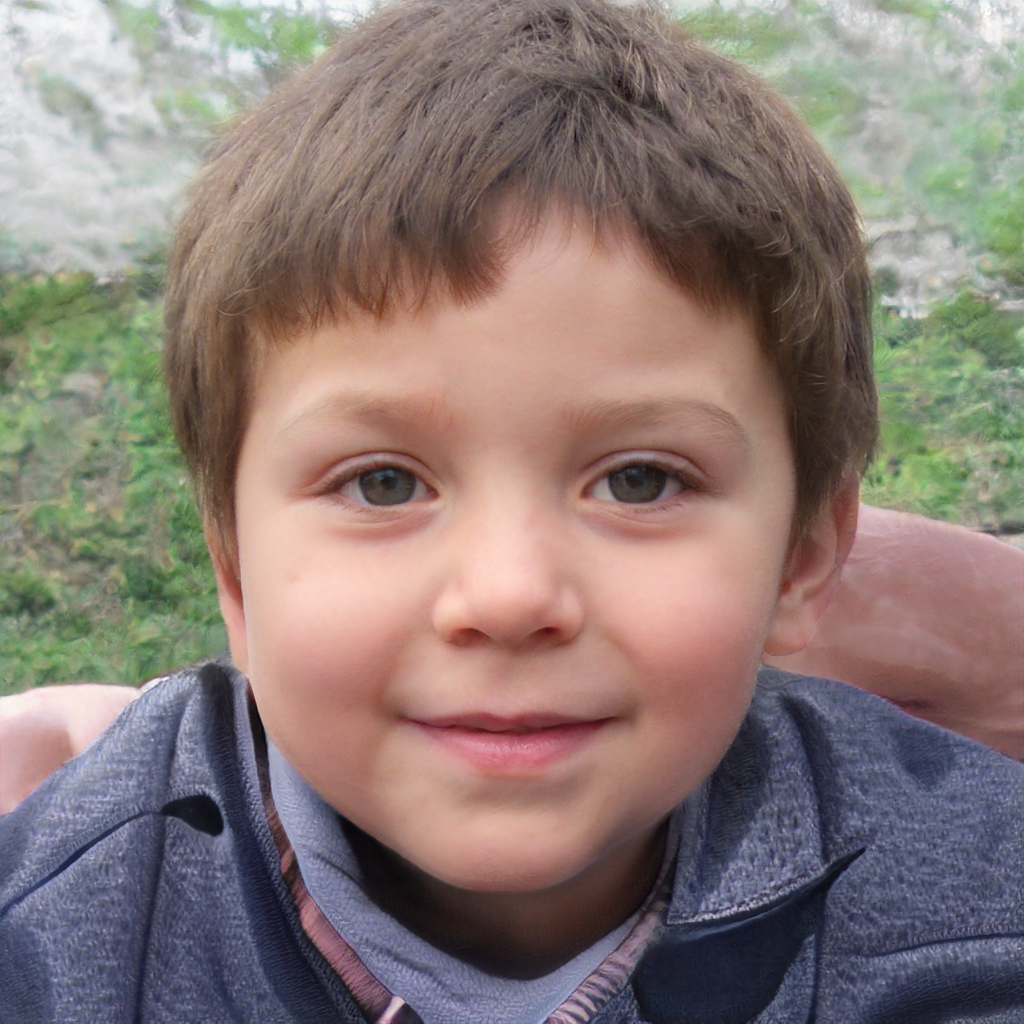
Portrait style: Real Portrait